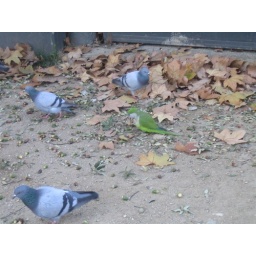
Erin found this parrot flying around in the park. Apparently the park is famous for the parrots that live in the trees there.